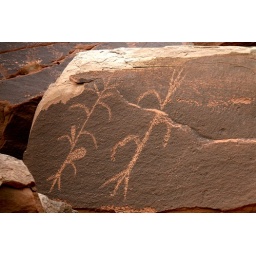
Detail of corn plant petroglyphs at Inscription Point rock art site in northern Arizona.